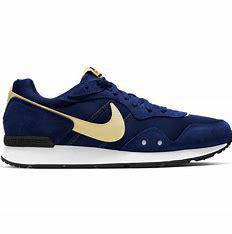
Brand: Nike
Model: Venture Runner